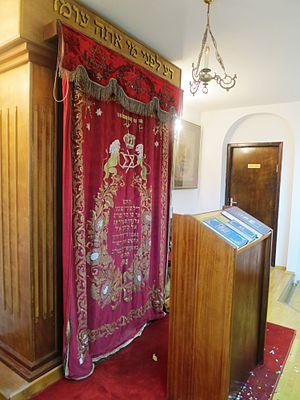
L'histoire des Juifs en Macédoine débute à l'antiquité. La population juive est renforcée durant la période ottomane, qui prospère dans les villes macédoniennes. La plupart des Juifs sont tués durant la Shoah, et il ne reste aujourd'hui qu'approximativement 200 Juifs dans le territoire de la Macédoine du Nord contemporaine.